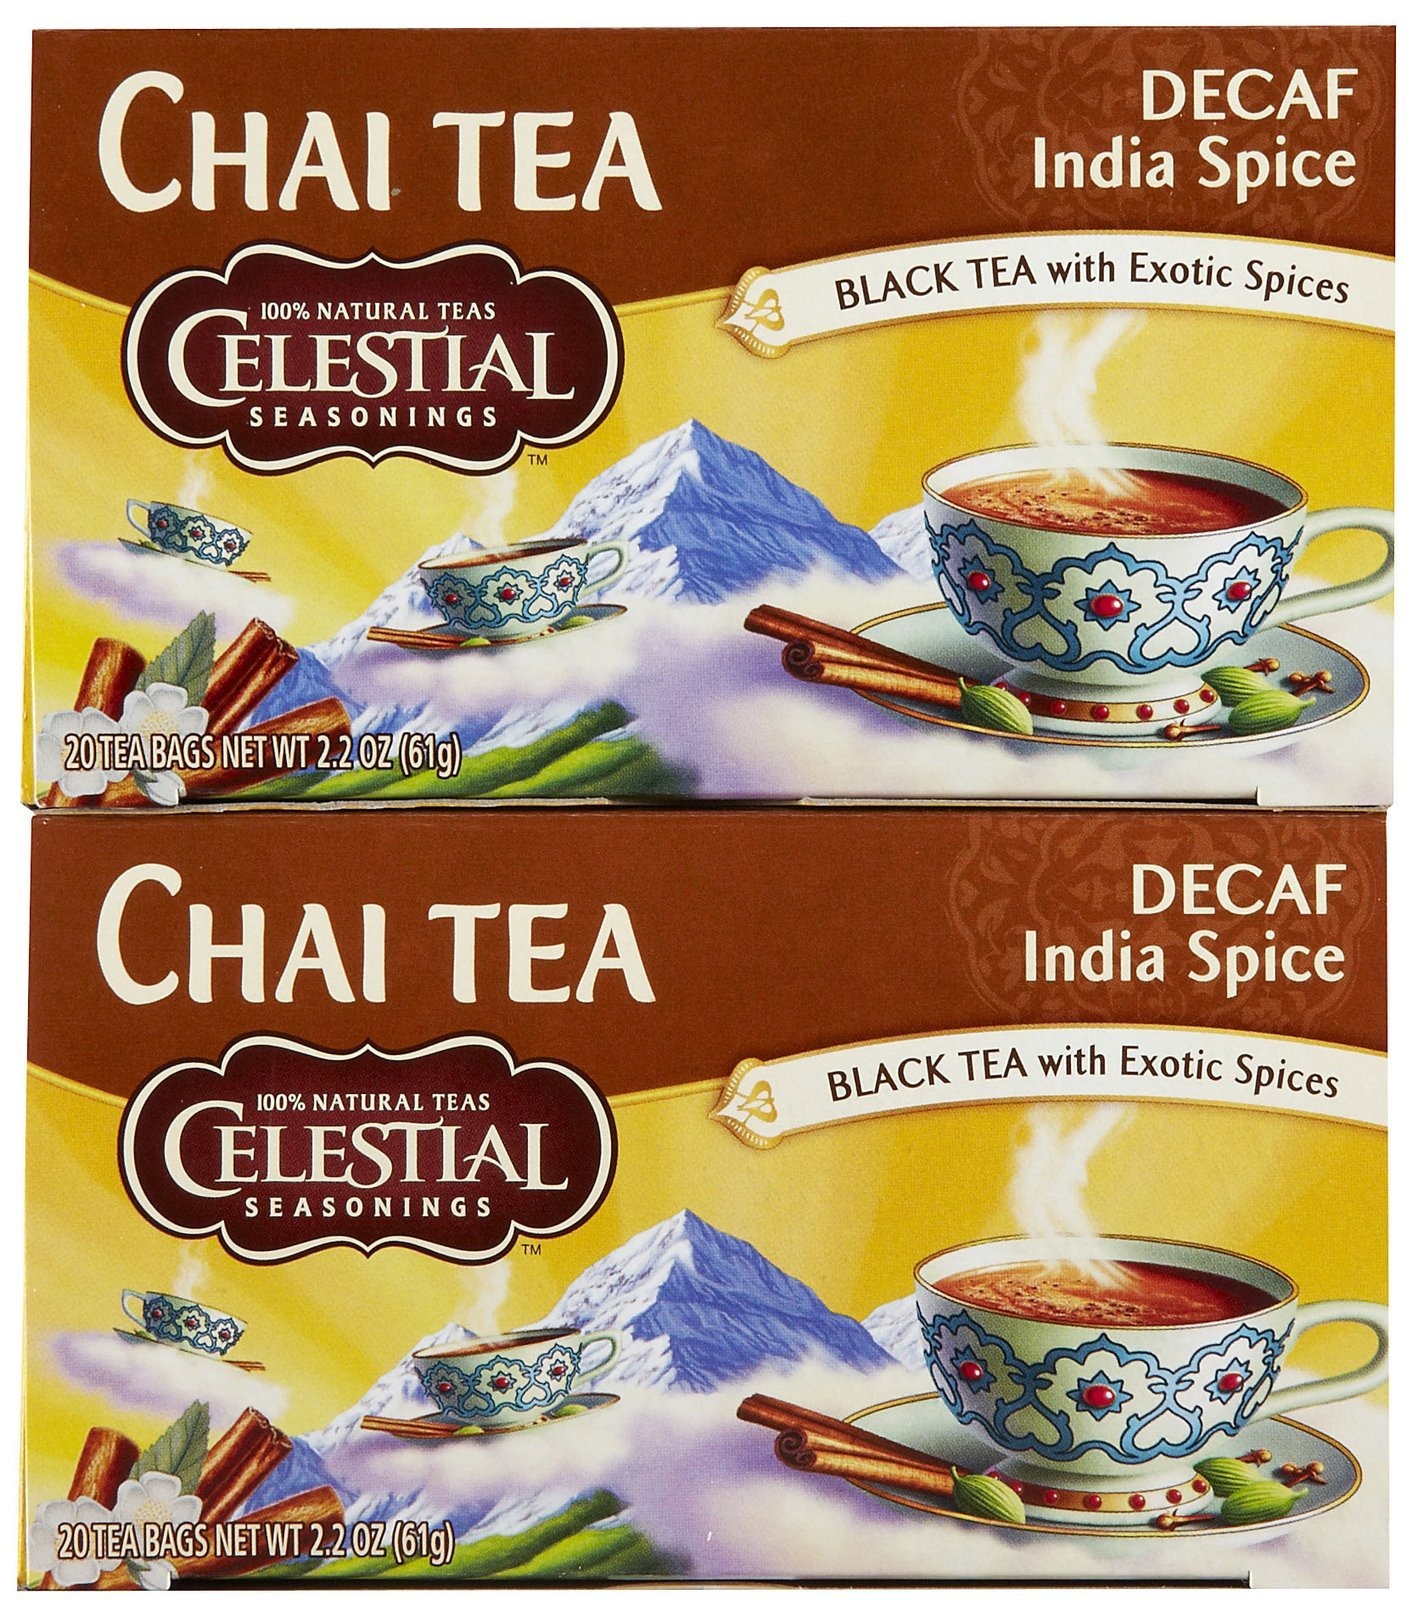
Item Name: CELESTIAL SEASONINGS CHAI,ORIGINAL,INDIA DECAF, 20 BAG
Product Description: Nutrition Facts Serving Size: 1 Tea Bag Servings Per Container: 20 <table Border="1" cellSpacing="0" cellpadding="1"> <tbody><tr><td></TD><td>Amt Per Serving</TD><td>% Daily Value</TD></TR> <tr><td></TD></TR> <tr><td>Calories</TD><td>0</TD><td>*</TD></TR> <tr><td></TD></TR> <tr><td>Total Fat</TD><td>0 g*</TD><td>0%</TD></TR> <tr><td></TD></TR> <tr><td>Sodium</TD><td>0 mg</TD><td>0%</TD></TR> <tr><td></TD></TR> <tr><td>Total Carbohydrate</TD><td>0</TD><td>0%</TD></TR> <tr><td></TD></TR> <tr><td>Sugars</TD><td>0 g*</TD><td>*</TD></TR> <tr><td></TD></TR> <tr><td>Protein</TD><td>0 g*</TD><td>*</TD></TR> <tr><td></TD></TR> </TABLE> *Daily value not established. Other Ingredients: Decaffeinated Black tea, spices (cinnamon, ginger, cloves, cardamom, nutmeg, black pepper and chinese star anise), roasted chicory, natural flavor and vanilla bean.
Value: 20.0
Unit: Count

Price: 10.99